St John Ambulance Ireland

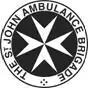
The badge of the St John Ambulance Brigade, used from 1945 until the organisation's rebranding in 2012 (and still used for ceremonial purposes). It resembled the badge formerly used by St John Ambulance in England, but without that badge's heraldic beasts.

The St John Ambulance Association was established in the United Kingdom in 1877 as a foundation of the Order of St John, tasked with training the police, workers and members of the public in first aid. A centre for this purpose was established in Dublin around 1881, with a further centre being opened in Belfast in 1886. The following year saw the establishment of the St John Ambulance Brigade (a spin-off of the Association), comprising a body of uniformed volunteers ready to render first aid to the sick and injured. The first division of the Brigade to be established in Ireland was the Belfast Fire Brigade Ambulance Division, formed in 1892 by Mr C.E. Allan. From that year until 1914, divisions in Ireland were administered as part of the Brigade's No. 4 District (North West England).